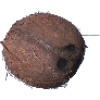
Label: Cocos 1